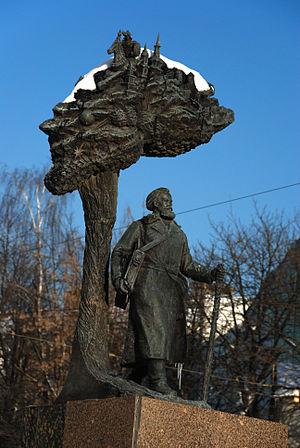
Cet article présente une liste des monuments de la ville de Minsk.